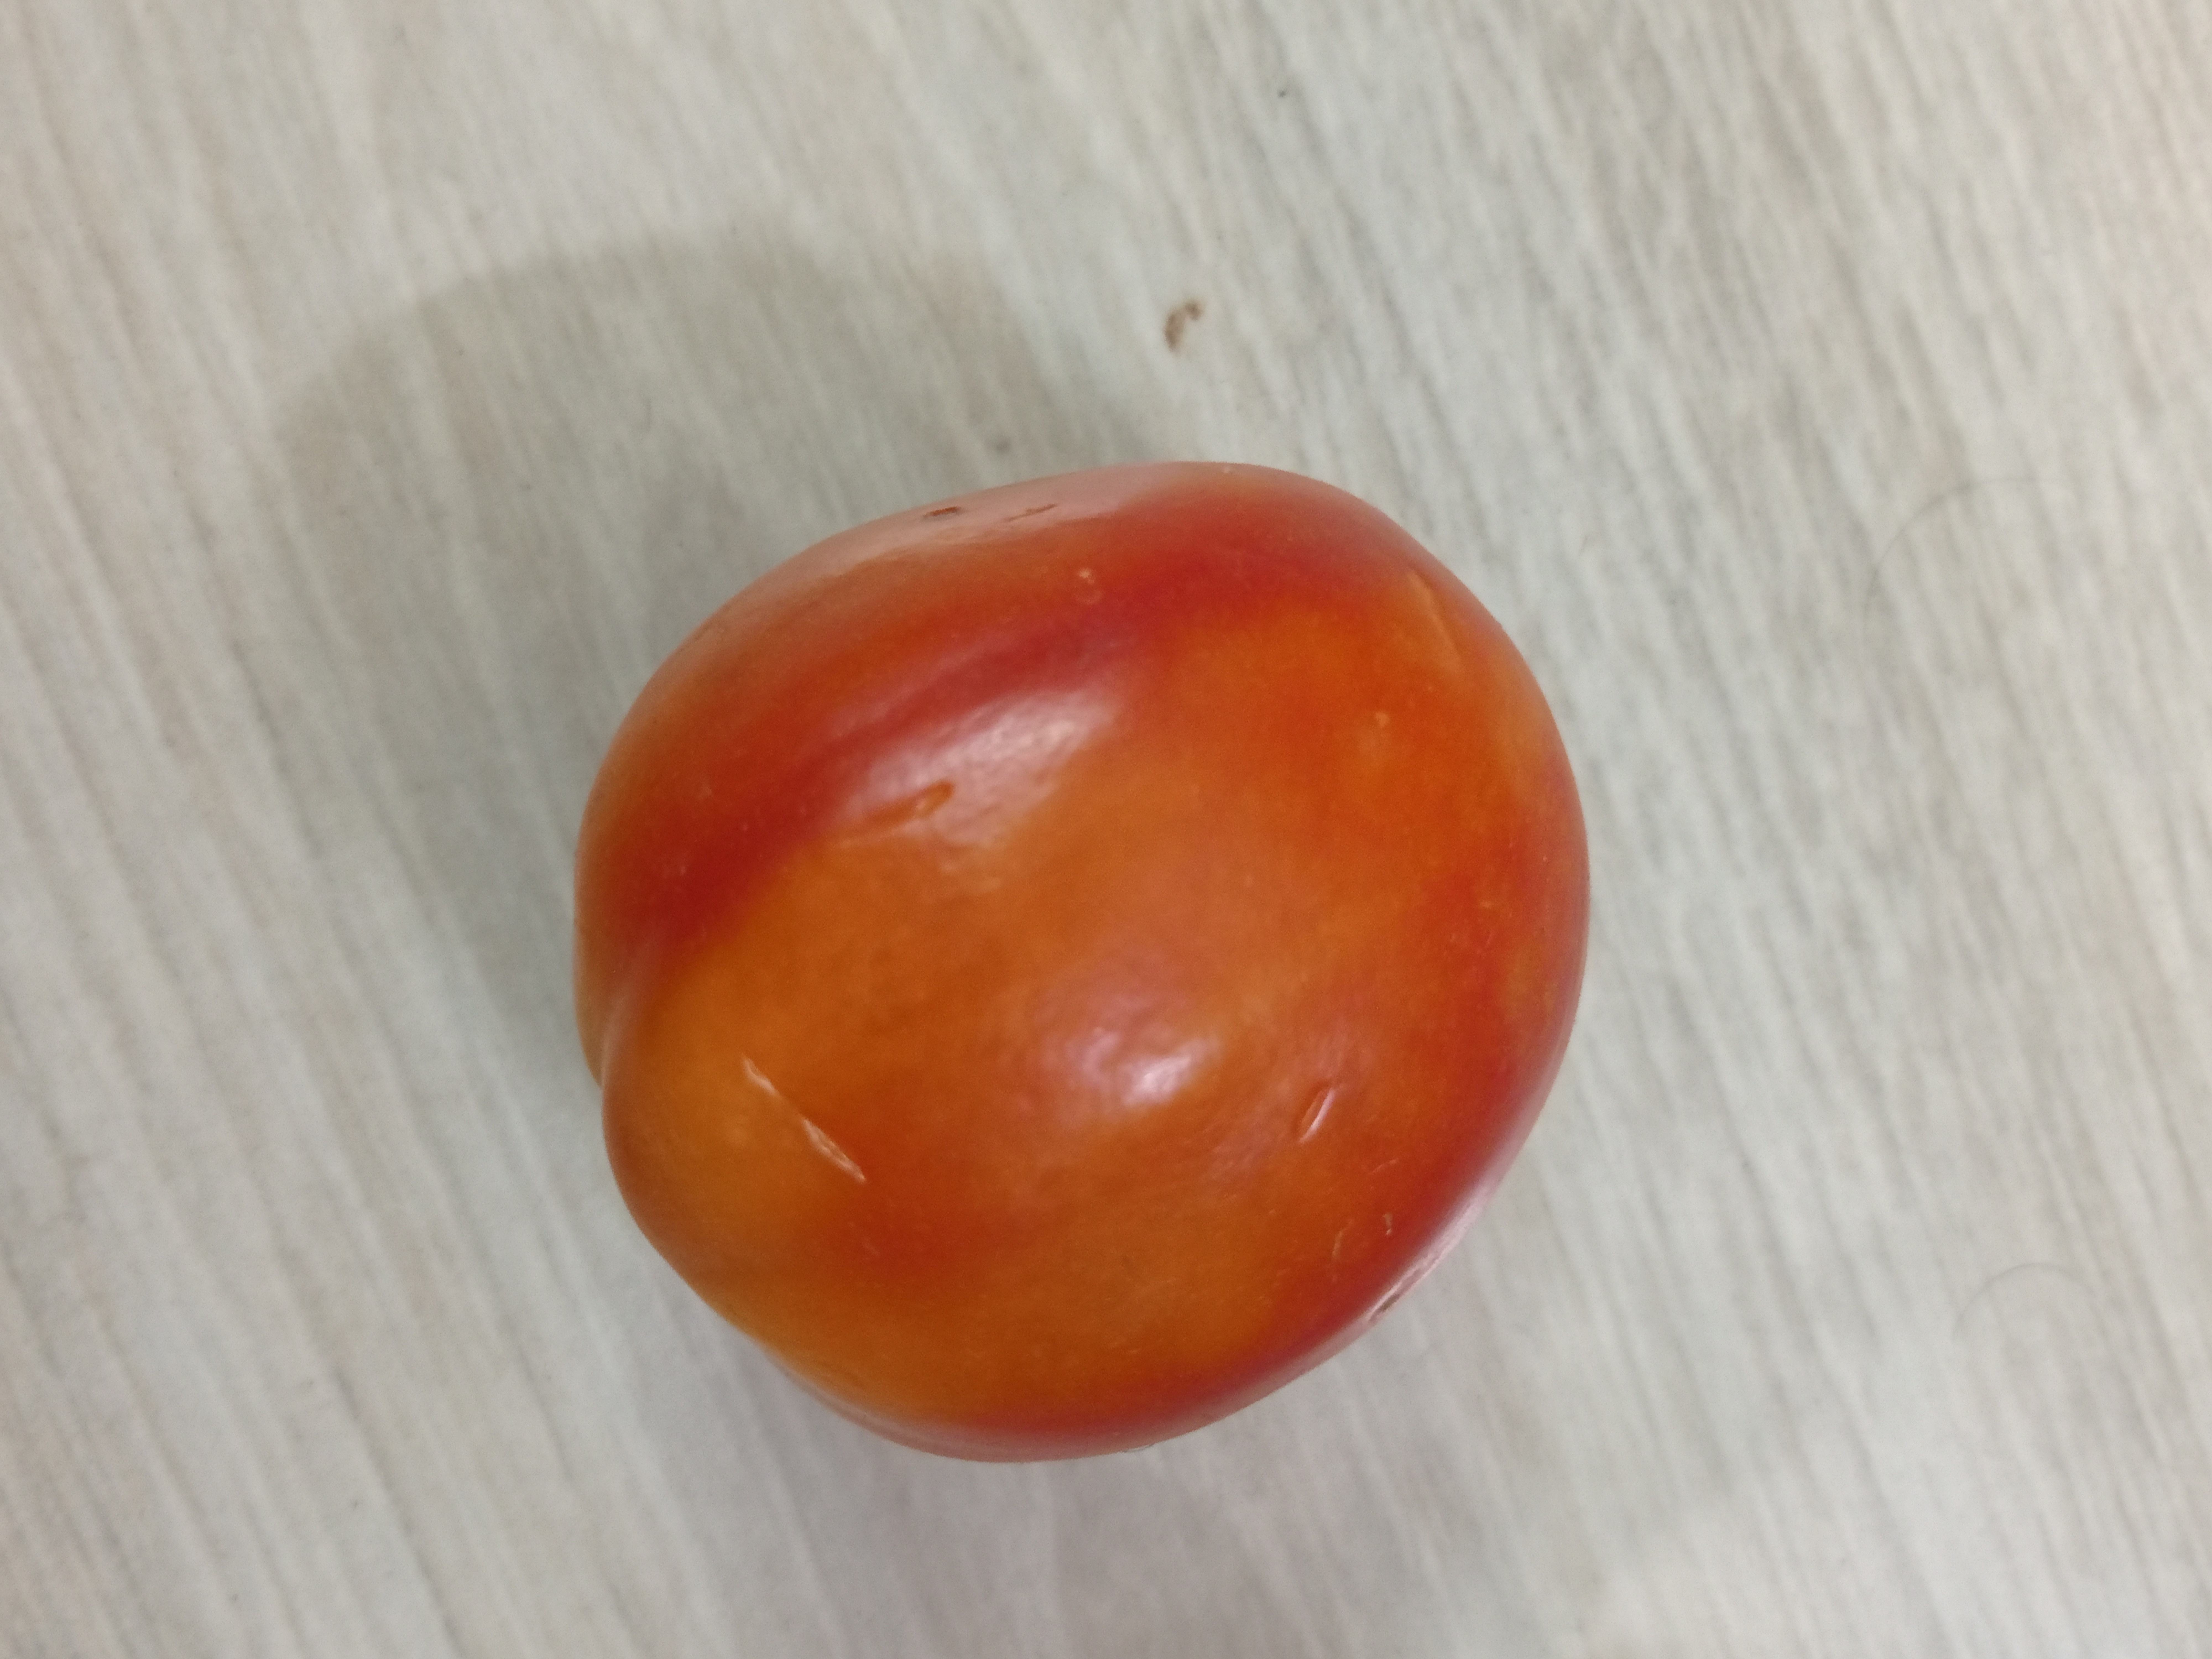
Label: Fresh